Lake Stamford

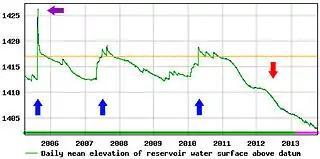
Lake Stamford elevation changes from 2005 to 2013 (green), record high (purple), high levels (blue), low level (red)

Since the drought in 2000, the lake has reached (and exceeded) capacity on three occasions. The first event happened very rapidly when, between August 13 and 16, 2005, the lake rose . During the month of August 2005, the City of Stamford received of rain. Most of the rain was concentrated during the aforementioned four days, with the city receiving on August 14, 2005, alone. On August 17, 2005, these rains put the lake overcapacity by with the surface elevation of and resulted in the record high water level for Lake Stamford. This caused extensive flooding to more than 340 homes, resulting in a disaster area declaration by Governor Perry. Water levels dropped back below the spillway on November 28, 2005.